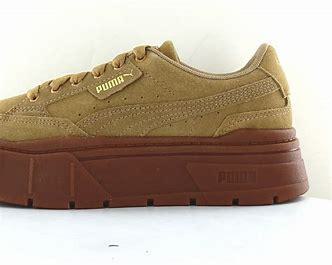
Brand: Puma
Model: Mayze